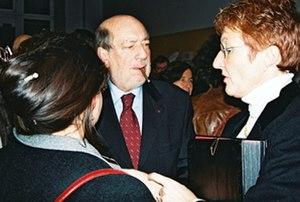
Hervé Bourges lors des fêtes du 80e anniversaire de l'ESJ, à Lille, en 2004.
Cet article intitulé 2020 en radio en France est une synthèse de l'actualité du média radio en France pour l'année 2020. De même qu'en 2017 quand les champs d'investigation des chronologies radio ont été revus, on ne retiendra en général que l'actualité des radios de caractère national ou international, afin de ne pas se perdre dans les détails des radios locales.
Hervé Bourges, né le 2 mai 1933 à Rennes et mort le 23 février 2020 à Paris, est un journaliste et dirigeant de l'audiovisuel français, qui a également la nationalité algérienne.
L'École supérieure de journalisme de Lille ou ESJ Lille, fondée en 1924, est un établissement français de statut associatif d'enseignement supérieur et est située à Lille dans le département du Nord. Elle est l'une des plus importantes écoles de journalisme en France, et la plus ancienne des 14 écoles reconnues par la CPNEJ.